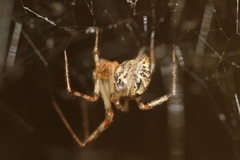
Species: Parasteatoda_tepidariorum